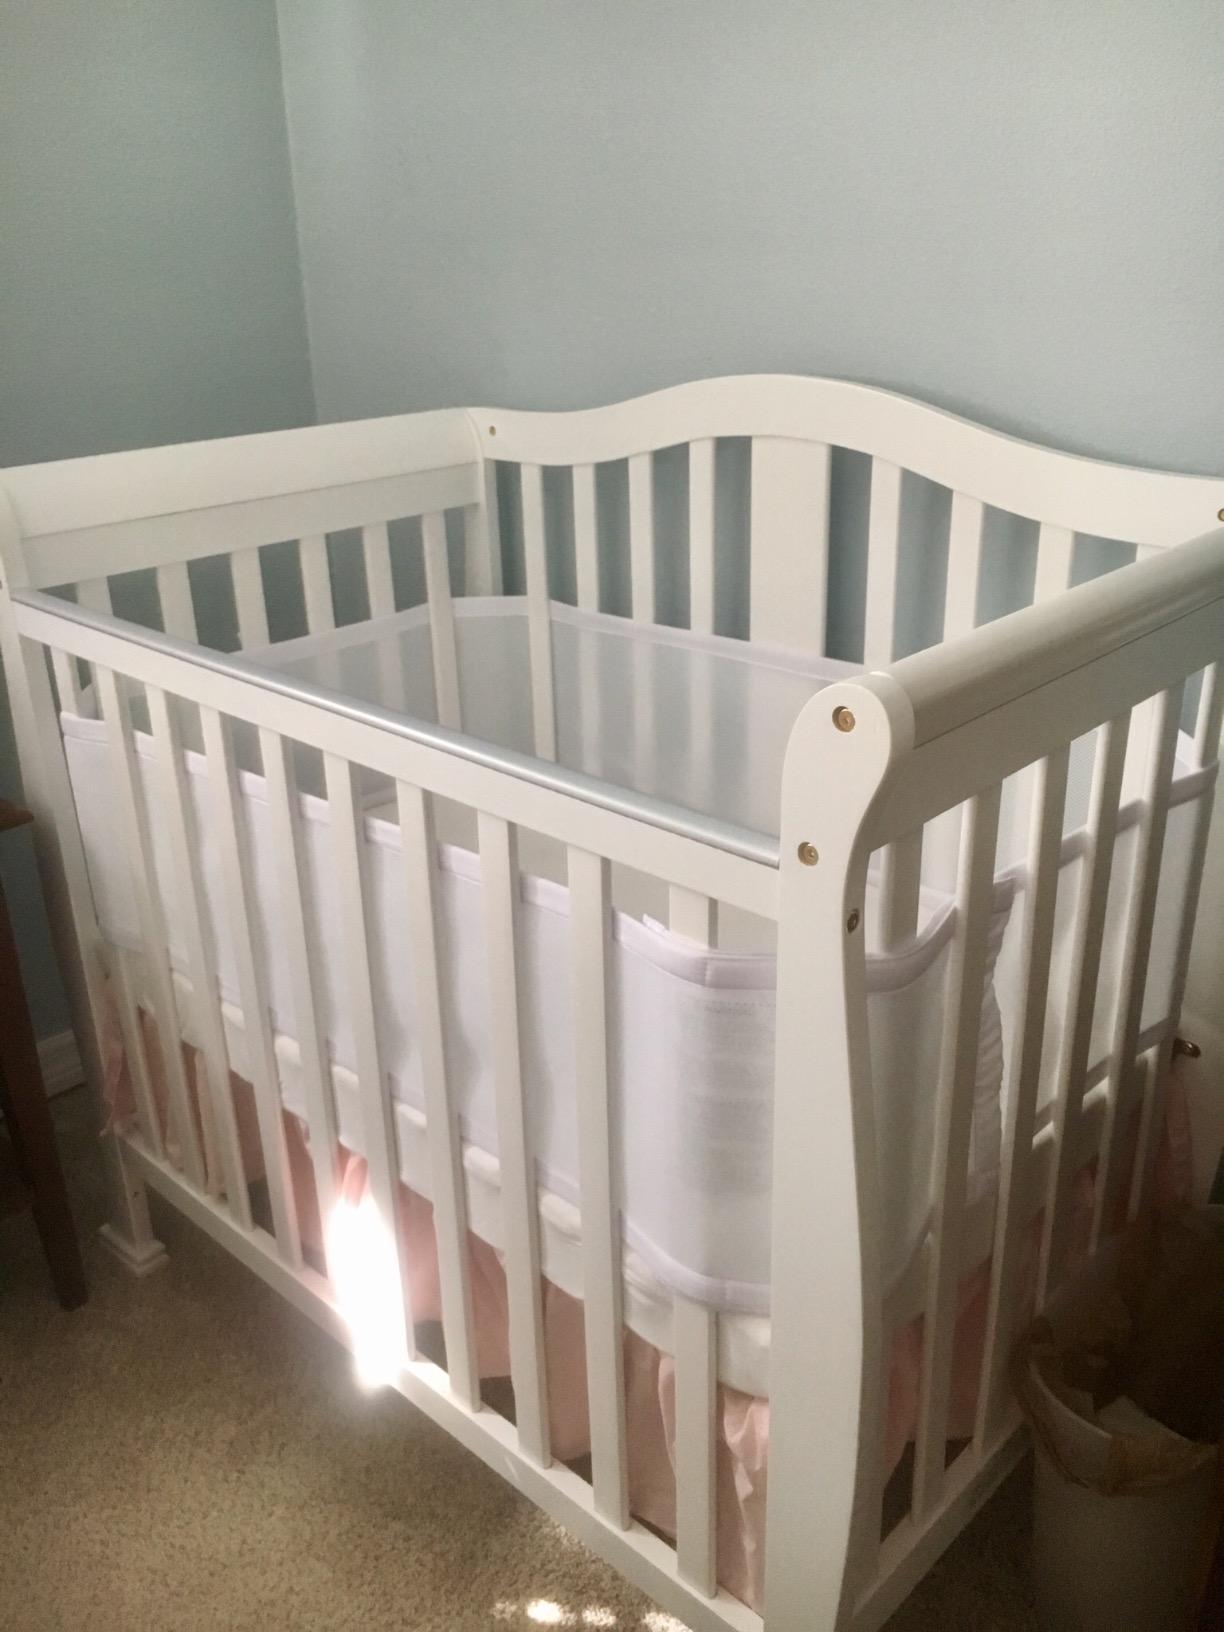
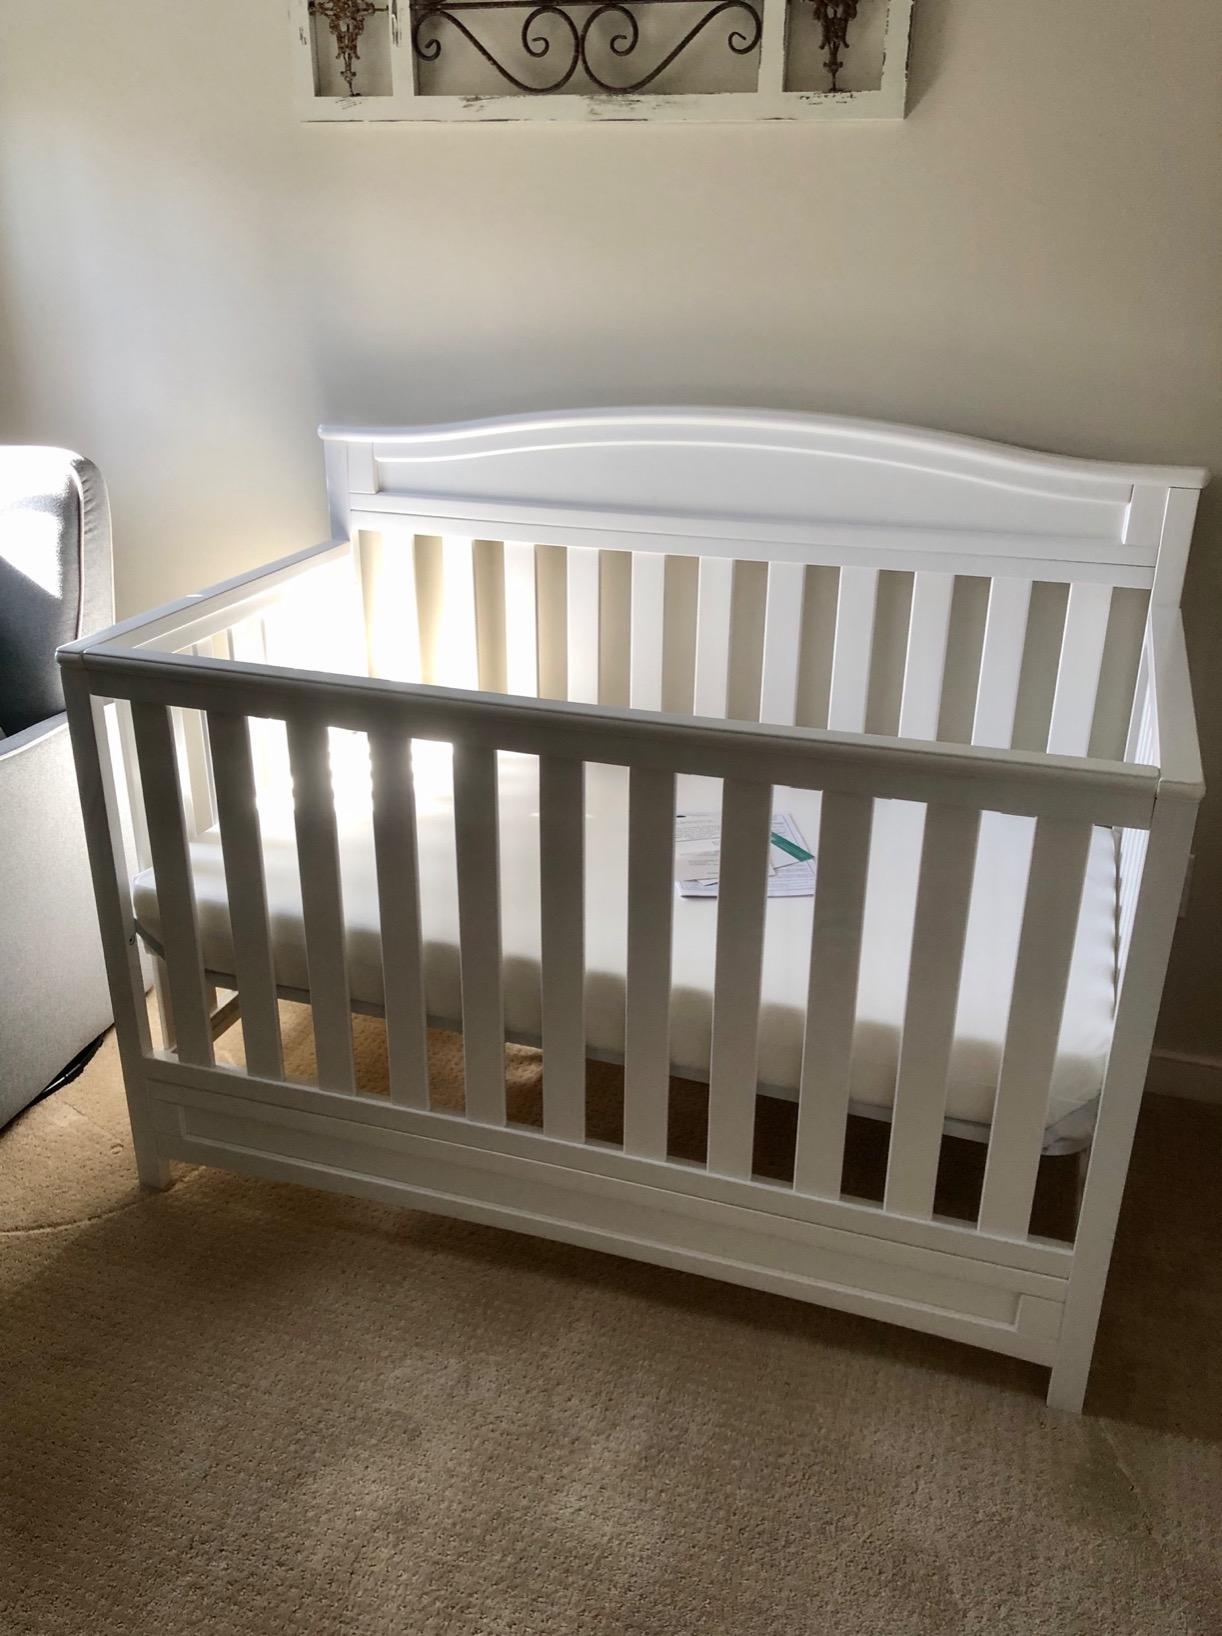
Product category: products_crib
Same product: no